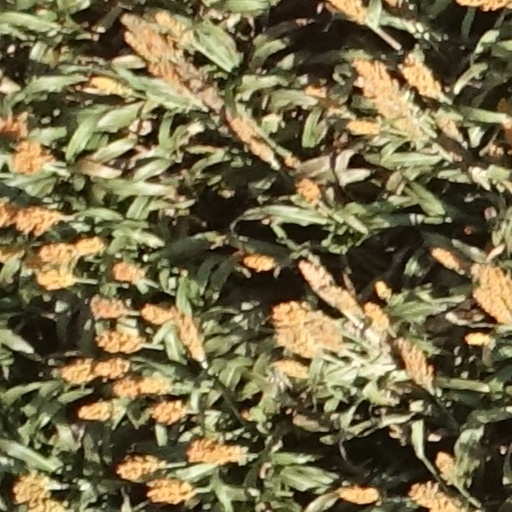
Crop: sorghum